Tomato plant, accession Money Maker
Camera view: vertical (180 deg); turntable rotation: 270 degrees
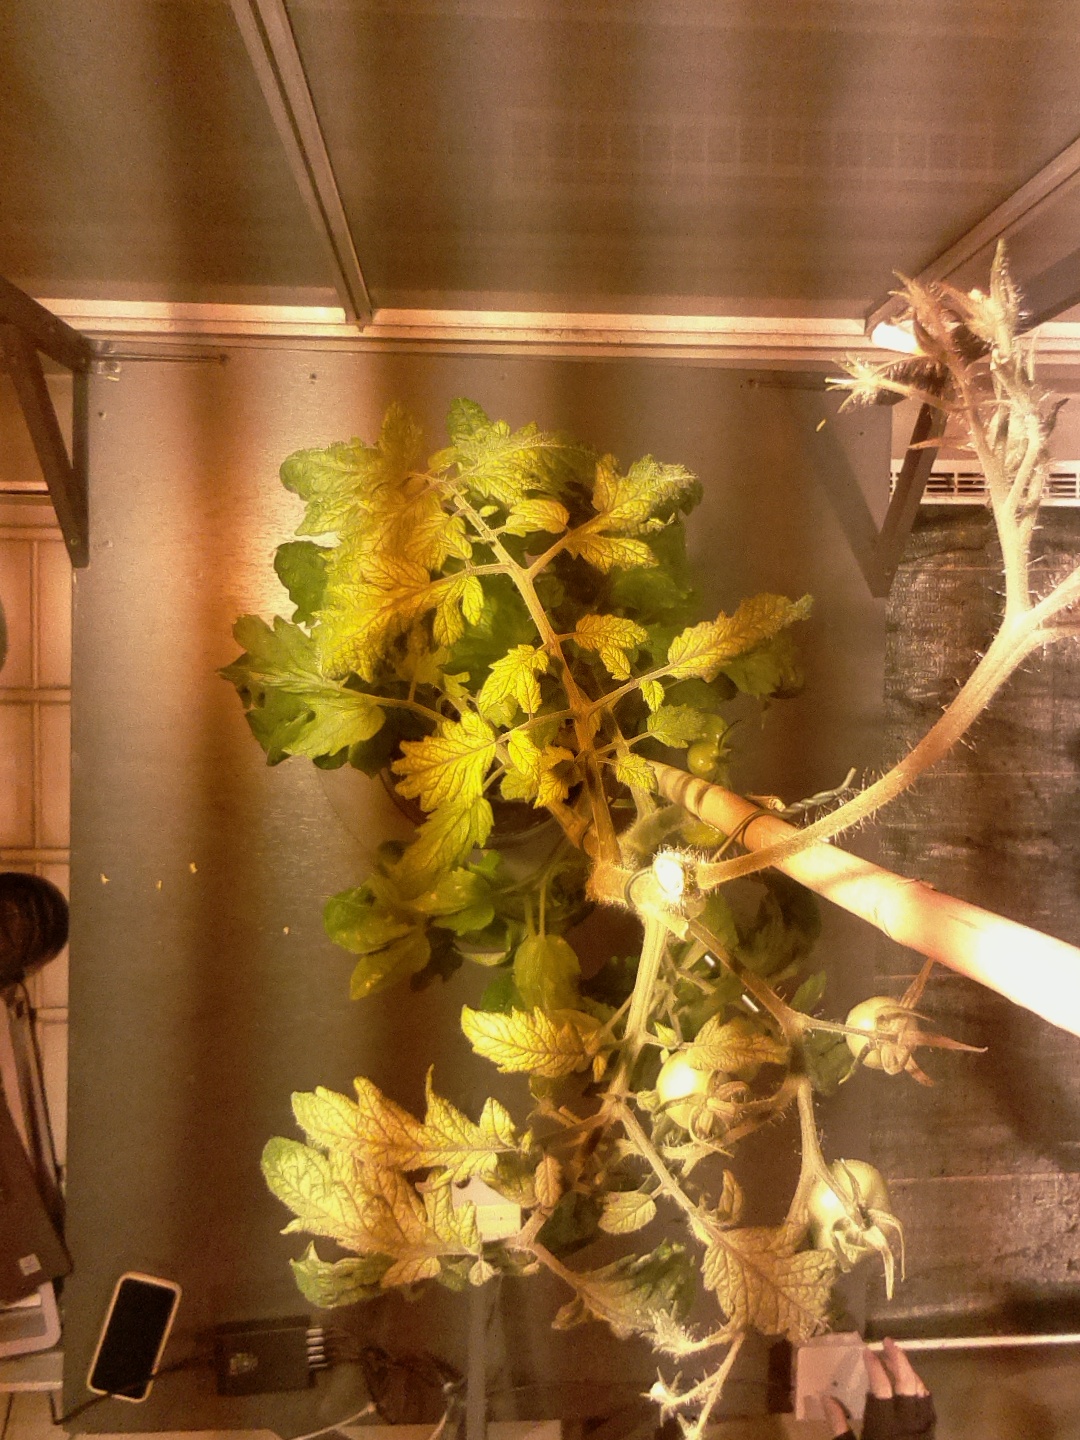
BBCH growth stage 76: 60%-70% of final fruit size